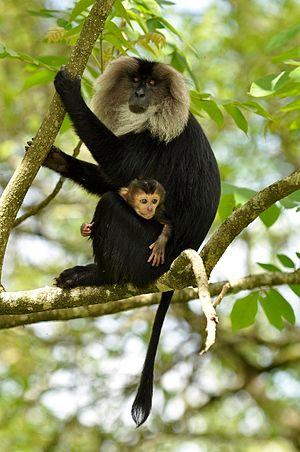
Le Macaque à queue de lion, aussi appelé Ouandérou ou Silène, est une espèce de macaque arboricole du sud-ouest de l'Inde.